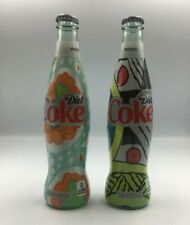
Waste category: glass